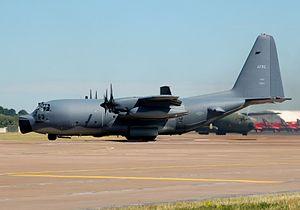
Le Lockheed MC-130 est un avion militaire américain destiné à soutenir l'action des forces spéciales par des missions d'infiltrations et d'exfiltration loin derrière les lignes ennemies. C'est une variante de l'avion de transport Lockheed C-130 Hercules.